Cretalamna

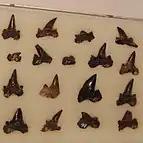
Teeth of "C. appendiculata" found with "Futabasaurus"

The tooth morphology of "Cretalamna" implies that it was a generalist. It was a predator and preyed upon large bony fish, turtles, mosasaurs, squids, and other sharks. For example, multiple teeth of "C. appendiculata" have been found around elasmosaurid "Futabasaurus", suggesting it predated or scavenged that elasmosaur. Some tooth specimens of "Cretalamna" exhibit heavy wear—likely the result of drastic diet changes.